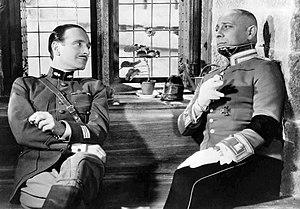
Pierre Laudenbach, dit Pierre Fresnay, est un acteur français né le 4 avril 1897 à Paris 5ᵉ et mort le 9 janvier 1975 à Neuilly-sur-Seine.
La Grande Illusion est un film français, réalisé par Jean Renoir et sorti en 1937.